Henri Barbusse

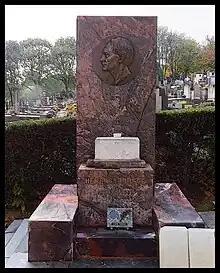
Grave of Henri Barbusse at the Père Lachaise Cemetery

While writing a second biography of Stalin in Moscow, Barbusse fell ill with pneumonia and died on 30 August 1935. His funeral drew 500,000 people and he is buried at the Père Lachaise Cemetery in Paris.